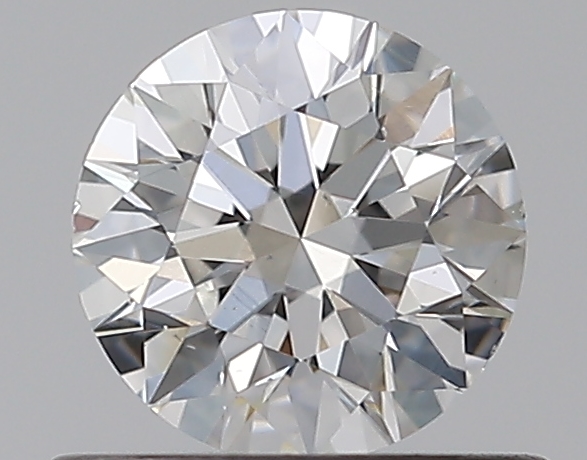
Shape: round
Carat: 0.5
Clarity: VS2
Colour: G
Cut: EX
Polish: EX
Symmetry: EX
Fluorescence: F
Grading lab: GIA
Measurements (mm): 5.05 x 5.08 x 3.17